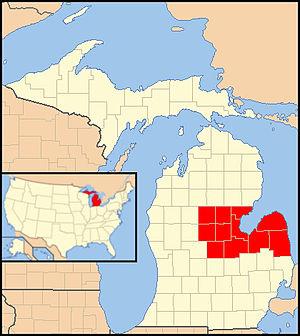
Le diocèse de Saginaw est un territoire ecclésiastique de l'Église catholique aux États-Unis, suffragant de l'archidiocèse de Détroit. Son évêque actuel, Mᵍʳ Gruss, a son siège à la cathédrale Sainte-Marie-de-l'Assomption de Saginaw dans l'État du Michigan, depuis le 20 mai 2009.